Interposer

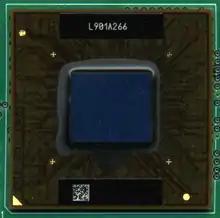
Pentium II: example of an interposer in dark yellow, integrated circuit die to ball grid array chip carrier

An interposer is an electrical interface routing between one socket or connection and another. The purpose of an interposer is to spread a connection to a wider pitch or to reroute a connection to a different connection.